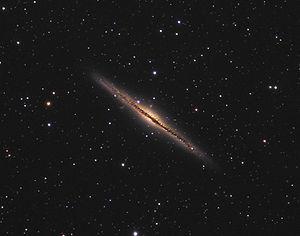
En astronomie, le plan galactique est un plan situé au milieu de la zone où se trouve la plus grande partie des étoiles d'une galaxie de forme aplatie, comme le sont les galaxies spirales. Ce plan passe par le centre de masse de la galaxie.
NGC 891 ou Caldwell 23 est une galaxie spirale vue par la tranche et située dans la constellation d'Andromède.
Le Catalogue Caldwell est un catalogue astronomique regroupant 109 amas stellaires, nébuleuses et galaxies pour aider les astronomes amateurs dans leurs observations. La liste a été compilée par Sir Patrick Moore Caldwell, mieux connu sous le nom Patrick Moore, pour compléter le Catalogue Messier. Celui-ci a rapidement dressé une liste de 109 objets et l'a ensuite publiée dans Sky & Telescope en décembre 1995.